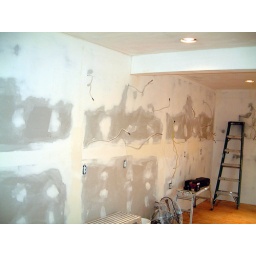
The north wall of the kitchen has been sanded and prepped for the next step in the remodel.